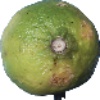
Label: limes